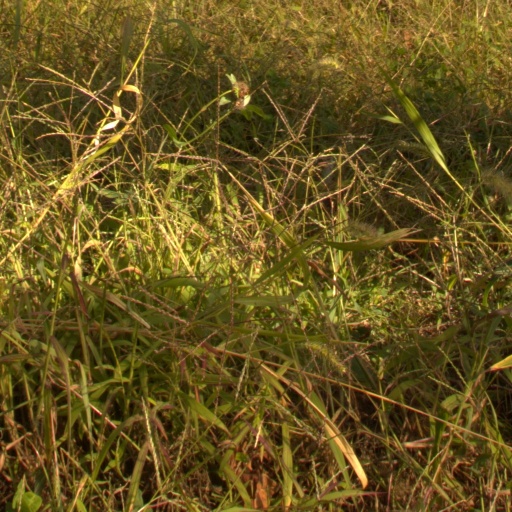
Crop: grape